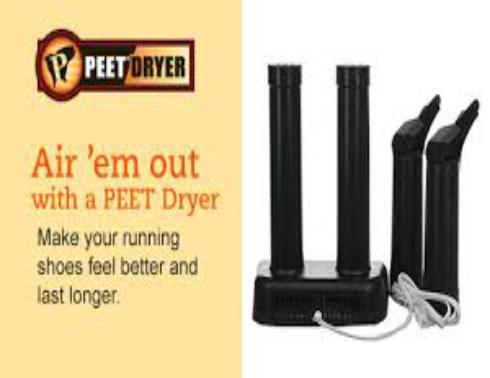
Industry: Necessities